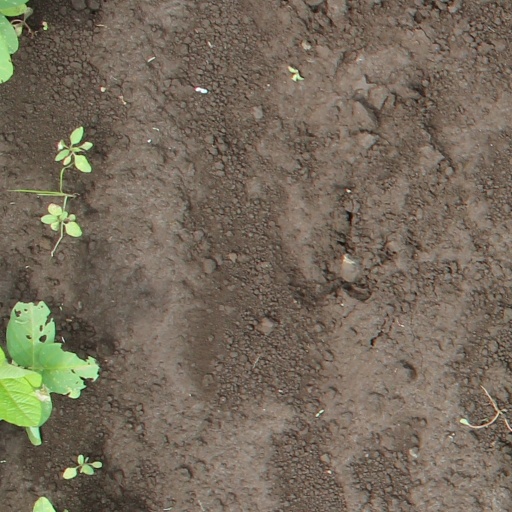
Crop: soybean